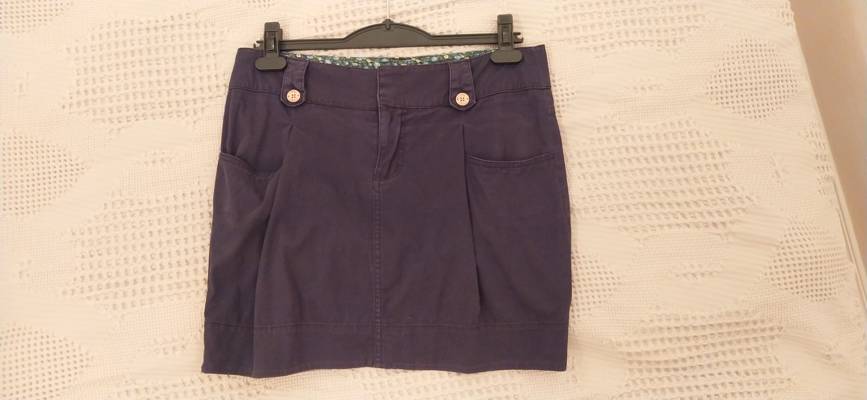
Waste category: clothes